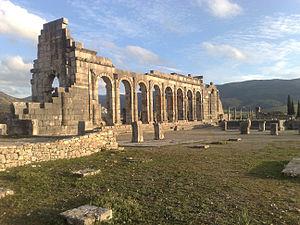
Volubilis est une ville antique berbère, puis romanisée, capitale du royaume de Maurétanie, située dans la plaine du Saïss au Maroc, sur les bords de l'oued Rhoumane, rivière de la banlieue de Meknès, non loin de la ville sainte de Moulay Driss Zerhoun où repose Idriss Iᵉʳ, fondateur de la dynastie des Idrissides.